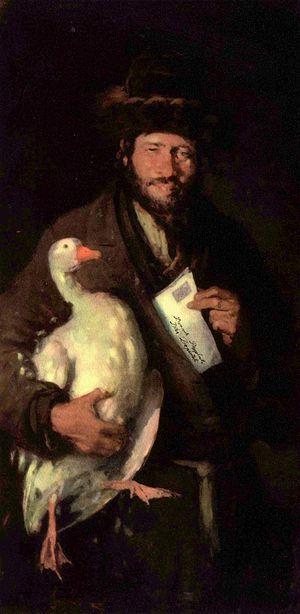
Oie /wa/ est un nom vernaculaire ambigu en français. Les oies forment un groupe d'oiseaux appartenant à la famille des anatidés parmi laquelle on trouve aussi les cygnes et les canards. Le terme « oie » ne désigne pas spécifiquement les espèces du genre Anser, ni même les espèces de la sous-famille des Anserinae. Ainsi on qualifie volontiers les Anserinae, que ce soit les bernaches et les céréopses, d'oies mais aussi les ouettes regroupées au sein des Tadorninae. Ce sont des oiseaux aquatiques assez grands, apparentés aux canards et aux cygnes. On distingue aussi les oies sauvages et les oies domestiques. Les oies cacardent.